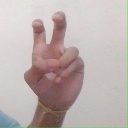
अक्षर: ई